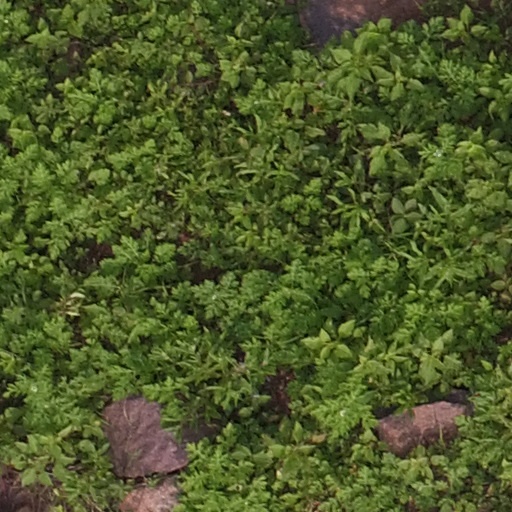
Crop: maize; corn